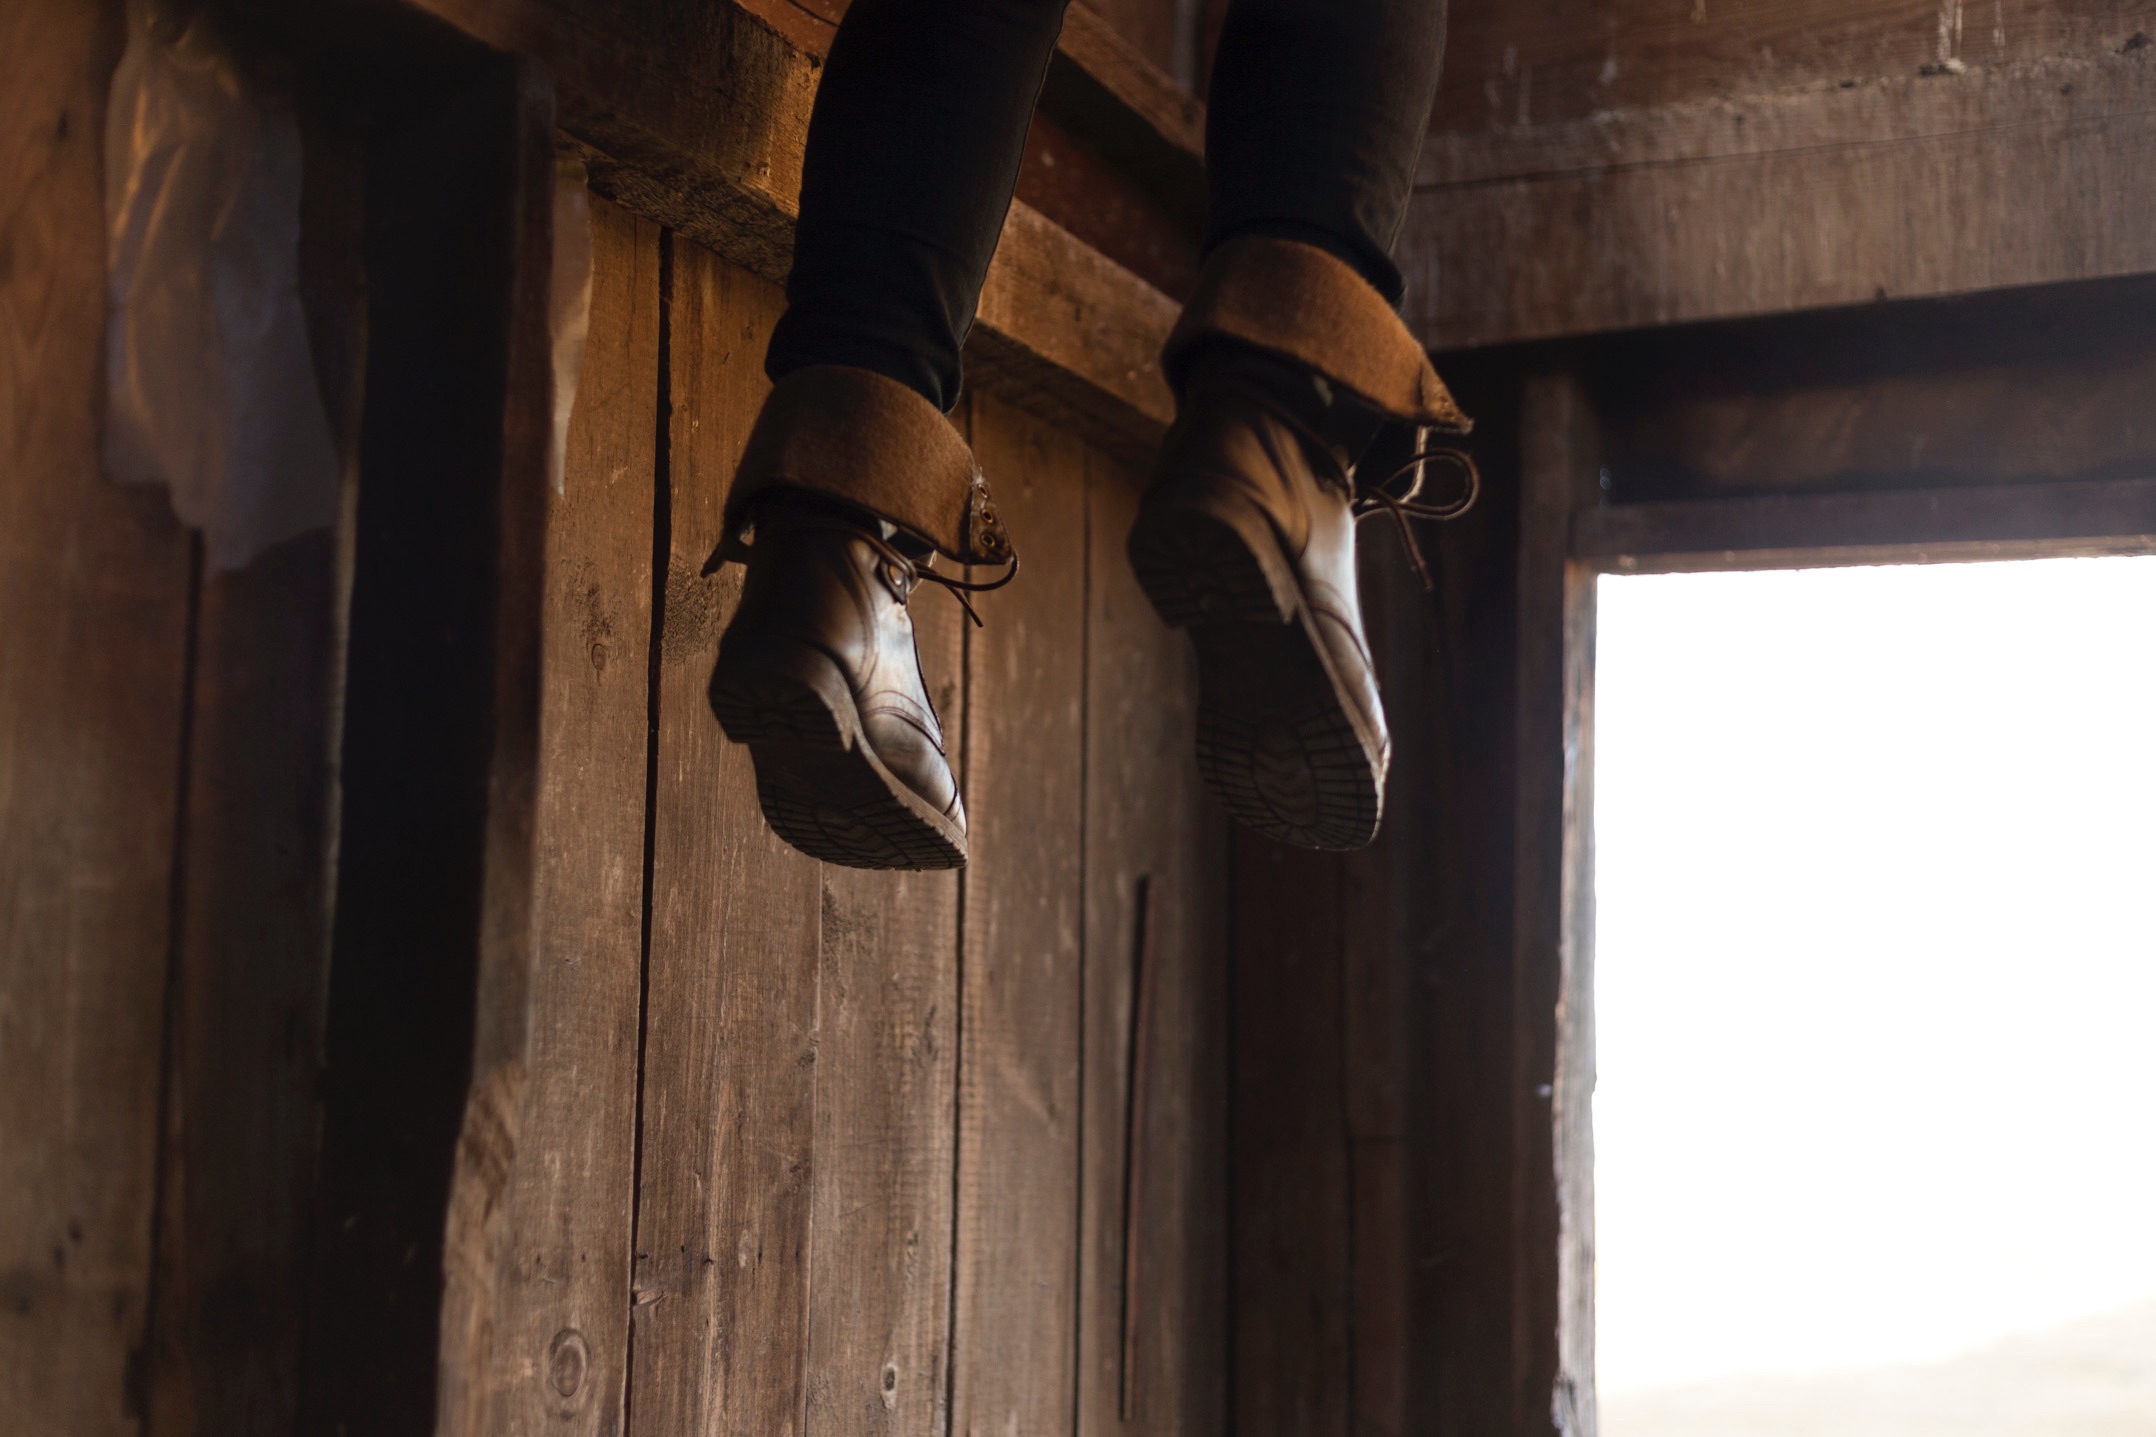
light, wood, floor, wall, ceiling, column, furniture, lighting, interior design